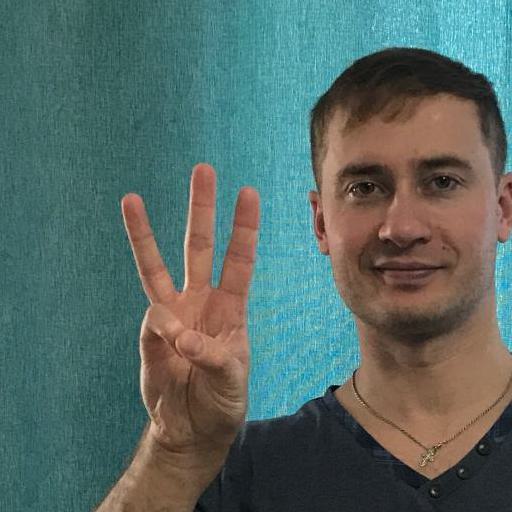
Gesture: three